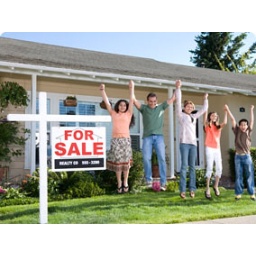
Family jumping in front of house with 'For Sale' sign